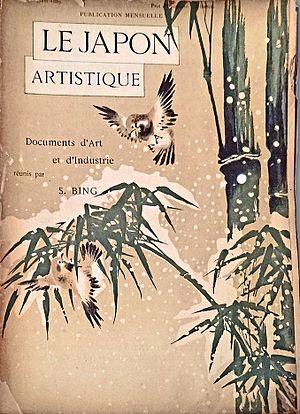
Le Japon artistique, sous titré Document d'art et d'industrie, est une revue mensuelle sur les arts japonais publiée par Siegfried Bing, spécialiste du japonisme de son époque, mais surtout importateur d'objets et d'estampes du Japon pour son espace de vente parisien, Fantaisies Japonaises.